Question: Please indicate a possible affordance area of the sit_on_bench that can be used for sitting on
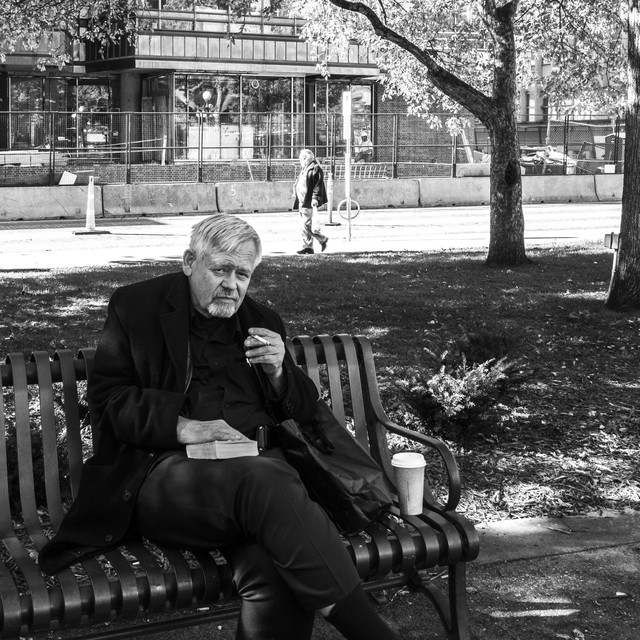
Answer: [3.5, 464.108, 480.971, 620.382]